Cupressaceae

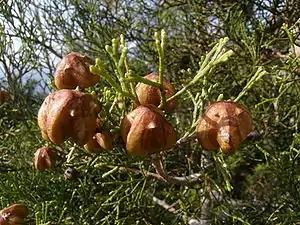
"Tetraclinis" cones

The seed cones are either woody, leathery, or (in "Juniperus") berry-like and fleshy, with one to several ovules per scale. The bract scale and ovuliferous scale are fused together except at the apex, where the bract scale is often visible as a short spine (often called an umbo) on the ovuliferous scale. As with the foliage, the cone scales are arranged spirally, decussate (opposite) or whorled, depending on the genus. The seeds are mostly small and somewhat flattened, with two narrow wings, one down each side of the seed; rarely (e.g. "Actinostrobus") triangular in section with three wings; in some genera (e.g. "Glyptostrobus" and "Libocedrus"), one of the wings is significantly larger than the other, and in some others (e.g. "Juniperus", "Microbiota", "Platycladus", and "Taxodium") the seed is larger and wingless. The seedlings usually have two cotyledons, but in some species up to six. The pollen cones are more uniform in structure across the family, 1–20 mm long, with the scales again arranged spirally, decussate (opposite) or whorled, depending on the genus; they may be borne singly at the apex of a shoot (most genera), in the leaf axils ("Cryptomeria"), in dense clusters ("Cunninghamia" and "Juniperus drupacea"), or on discrete long pendulous panicle-like shoots ("Metasequoia" and "Taxodium").